Berlin-Friedrichshagen station

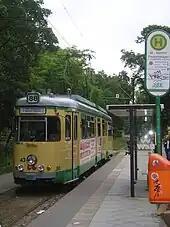
Friedrichshagen terminus of the Schöneiche-Rüdersdorf tramway

The station is served by Berlin S-Bahn line S3 between Erkner and Ostkreuz. Services operate at 10-minute intervals towards central Berlin, but only every second train continues towards Erkner outside the peak. In the summer months the 10-minute interval service continues to Erkner.